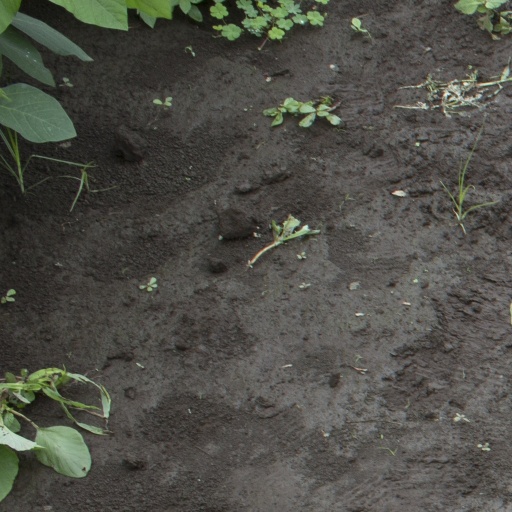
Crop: soybean